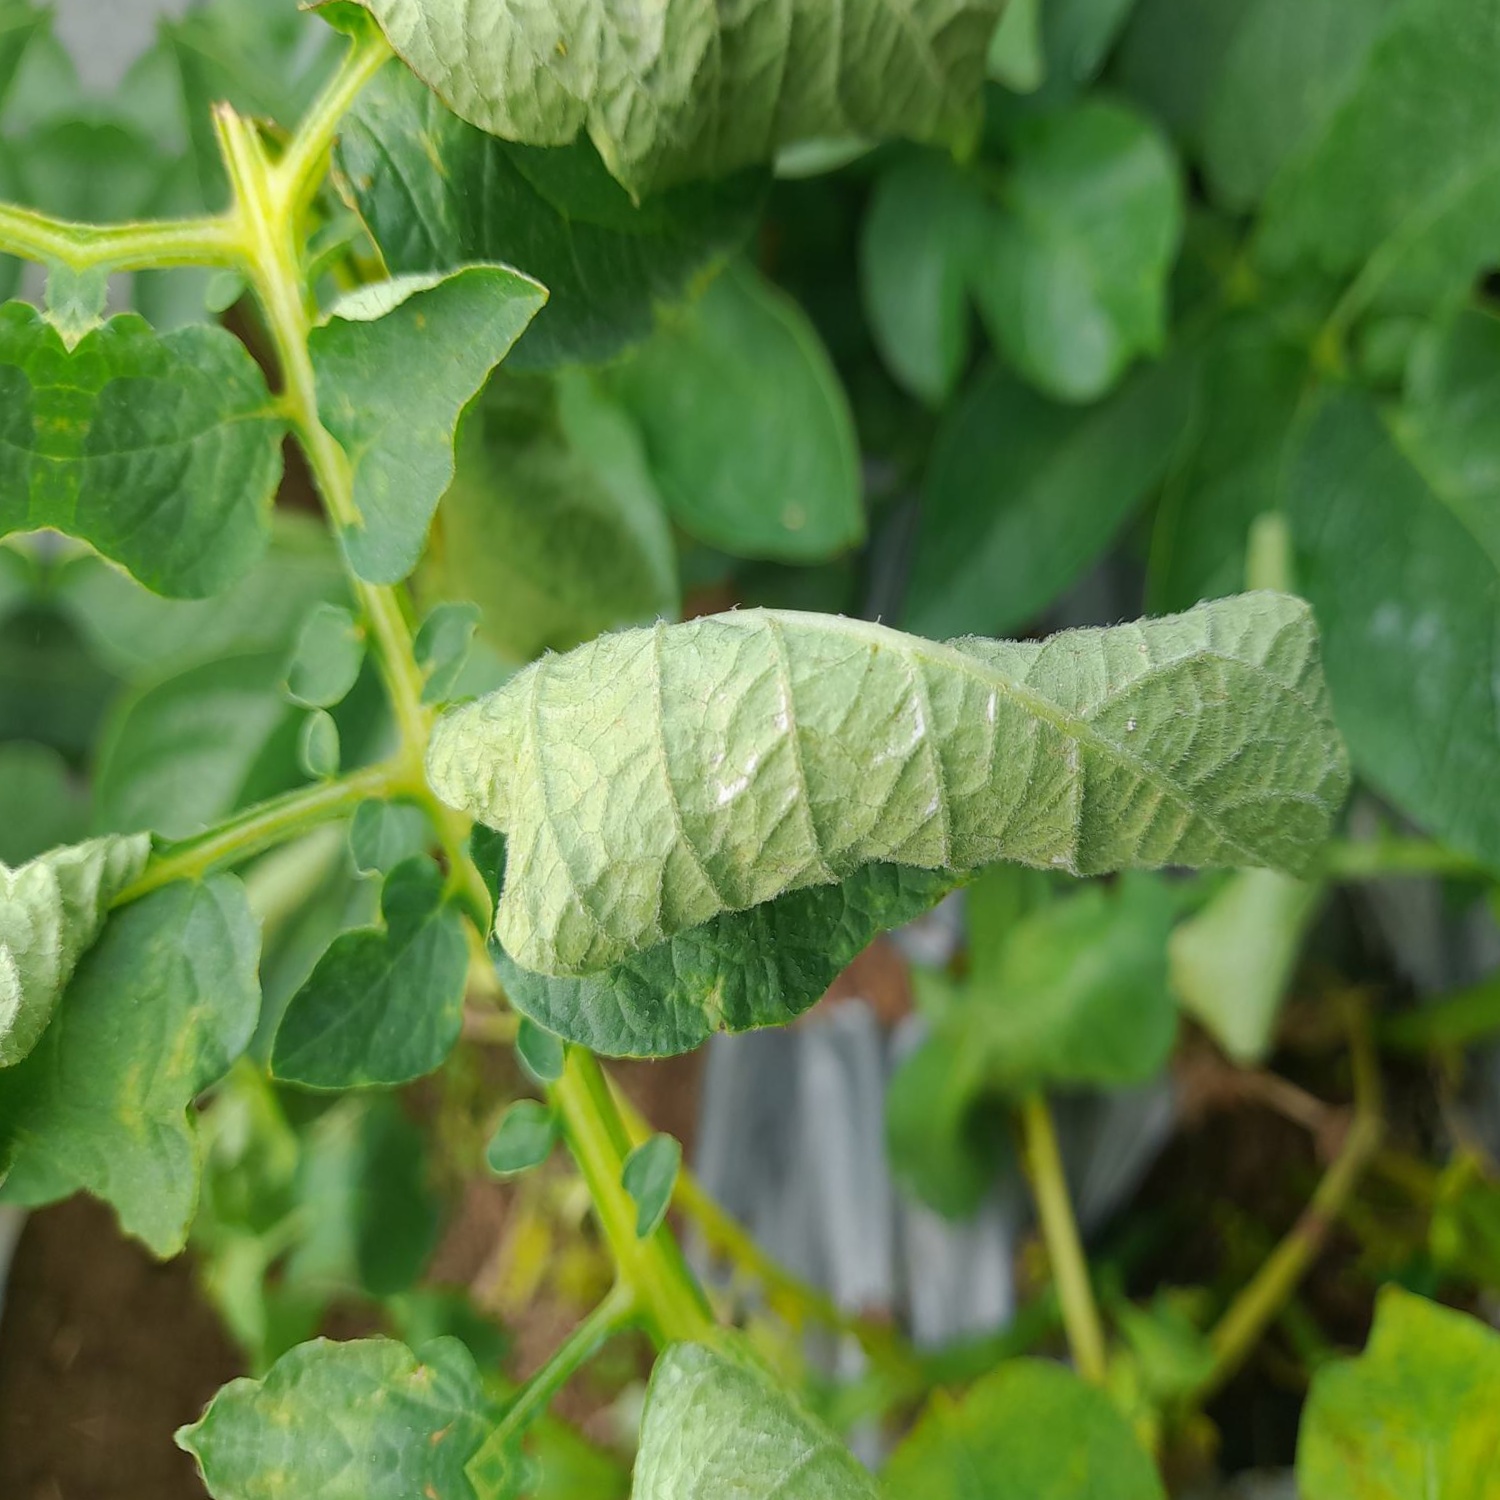
Etiqueta: Pudricion_Parda